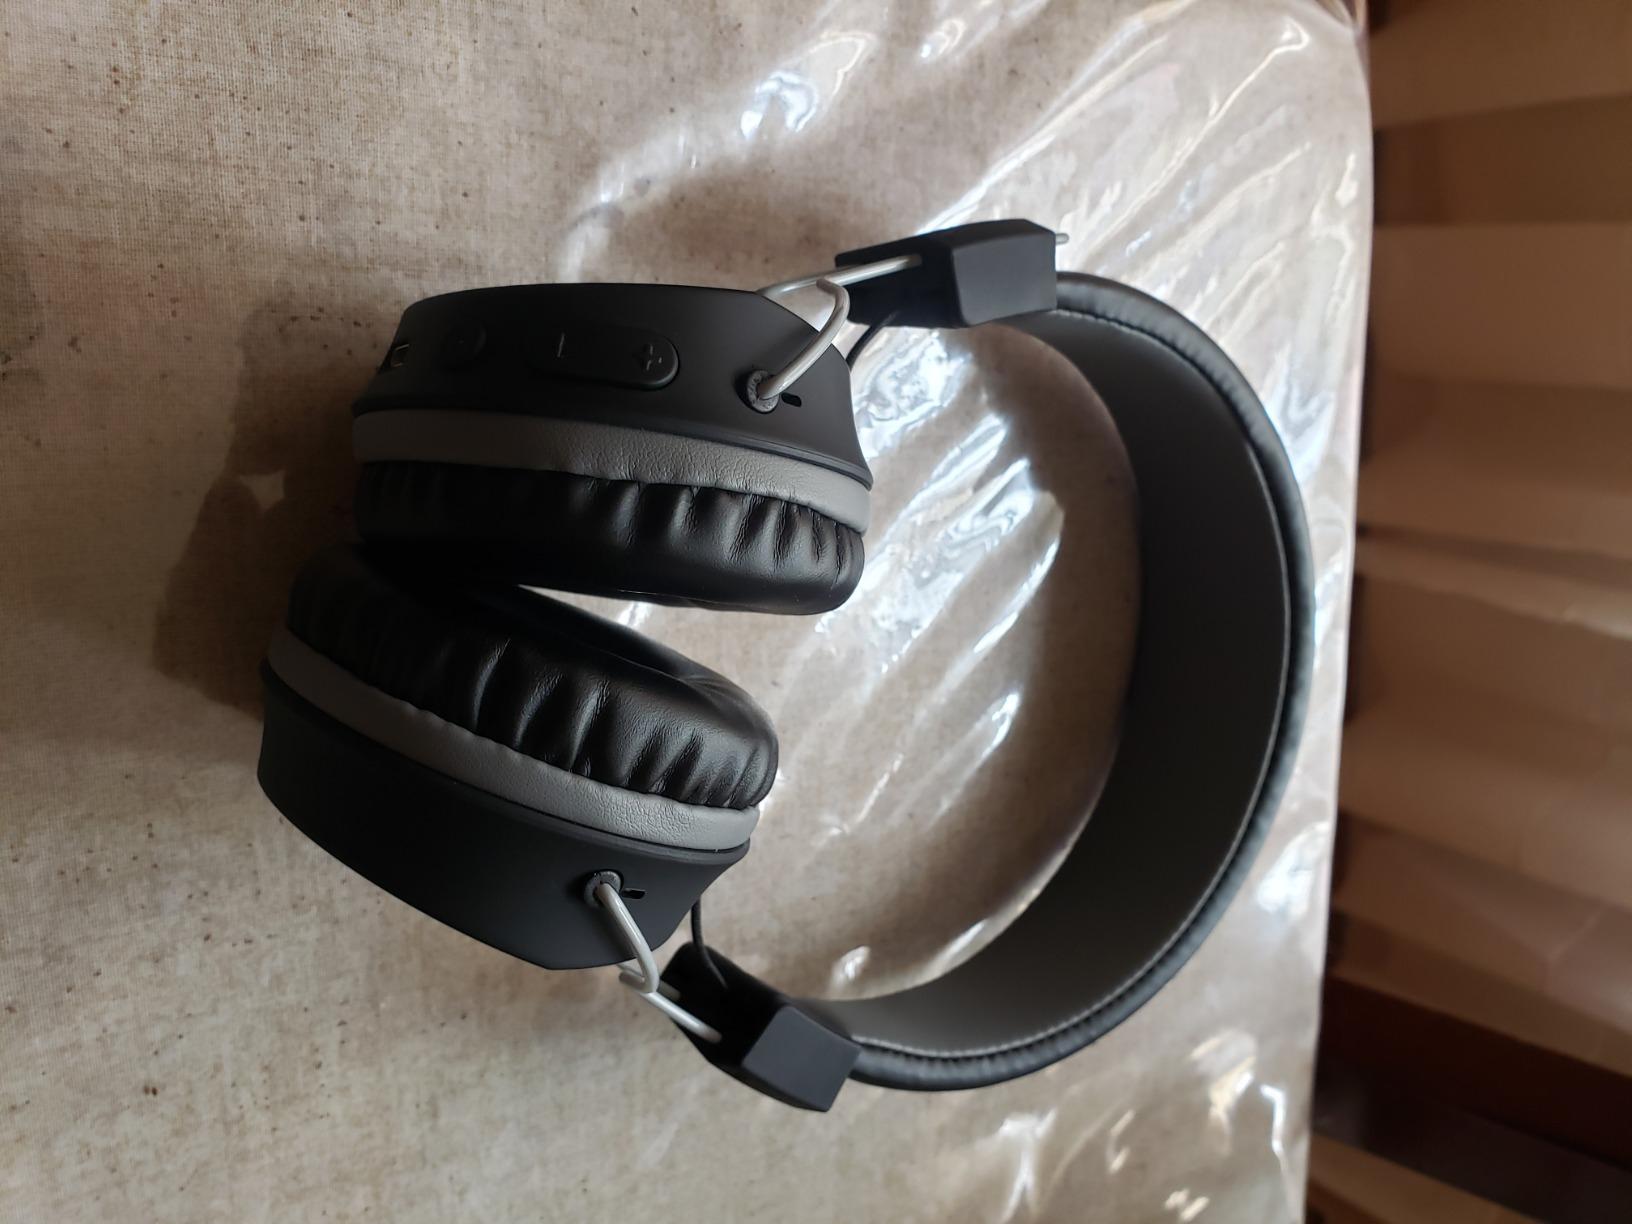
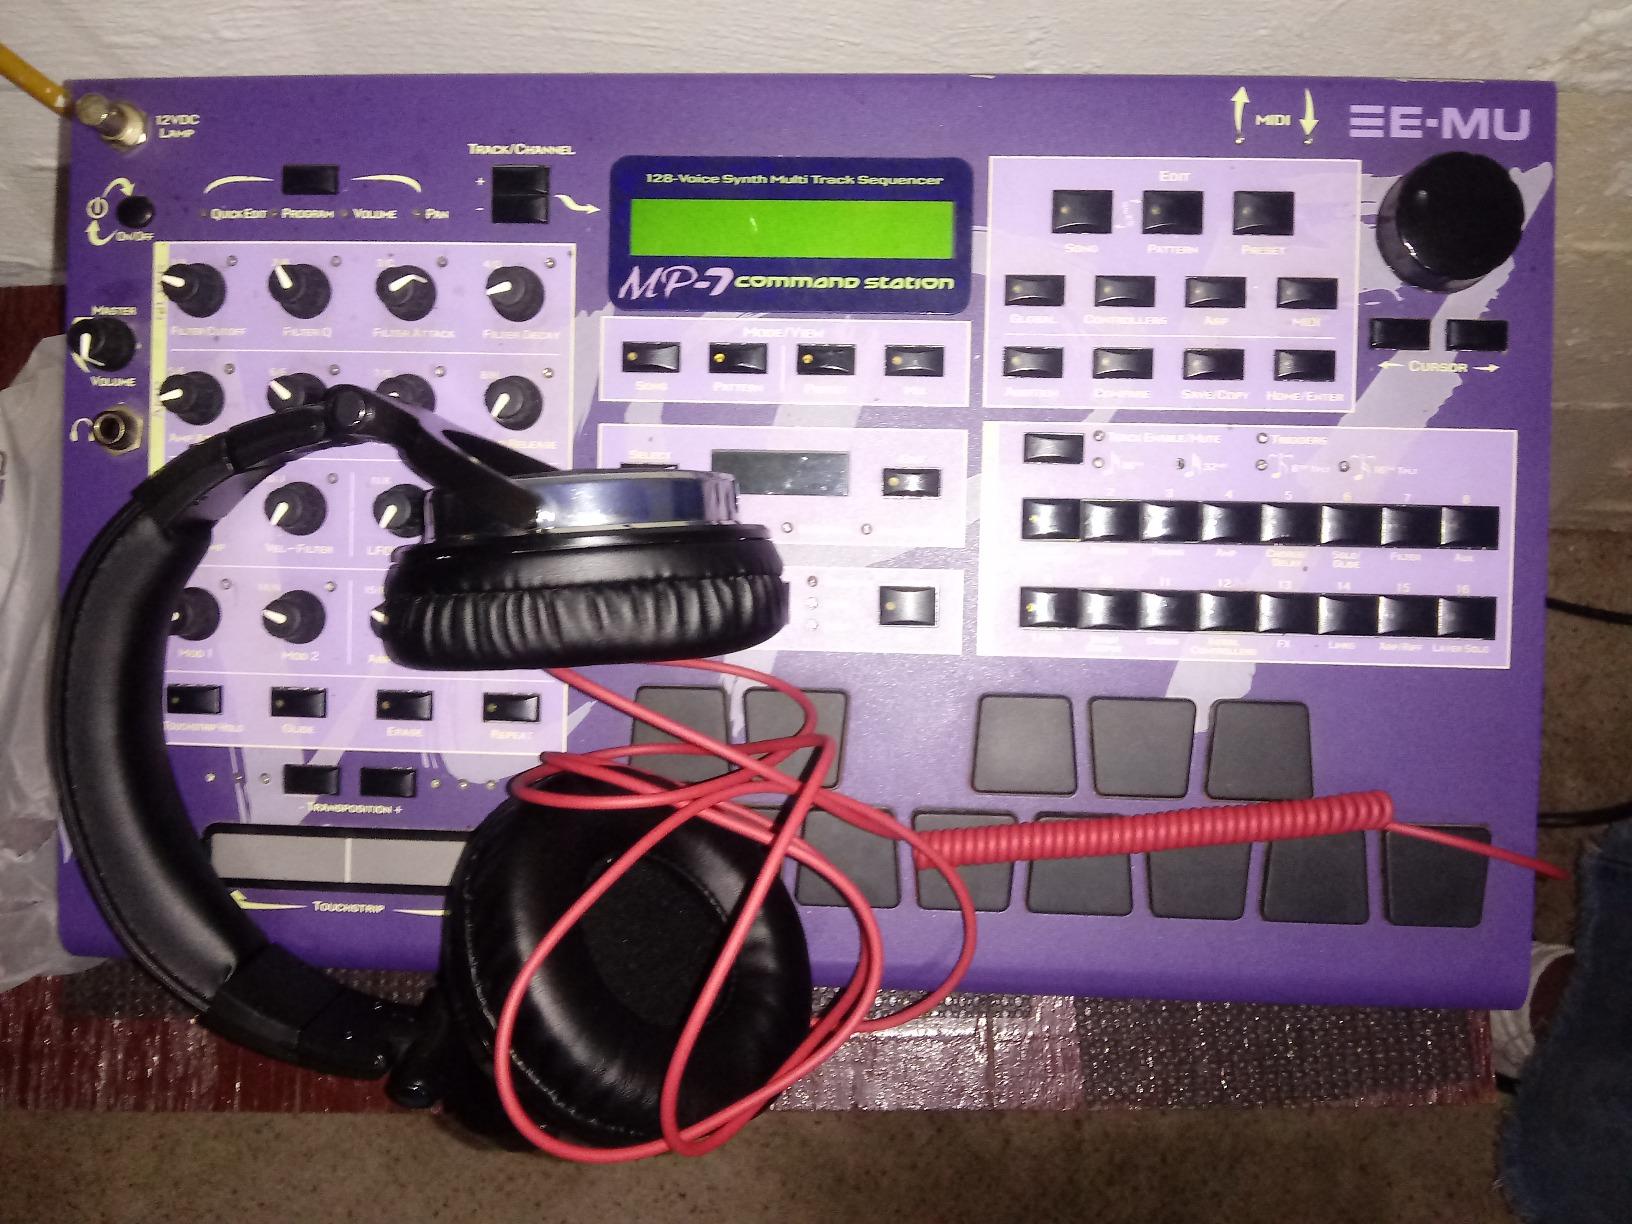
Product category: headphones
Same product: no